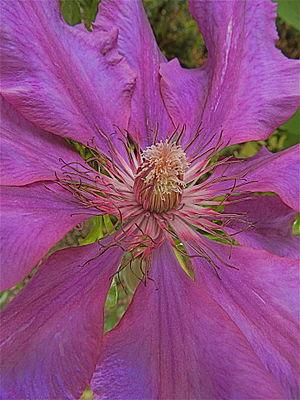
La clématite patens 'Evipo023' est un hybride de clématite obtenu en 1998 par Raymond Evison et M N Olesen en Angleterre. Elle porte le nom commercial de clématite patens Cezanne 'Evipo023'.